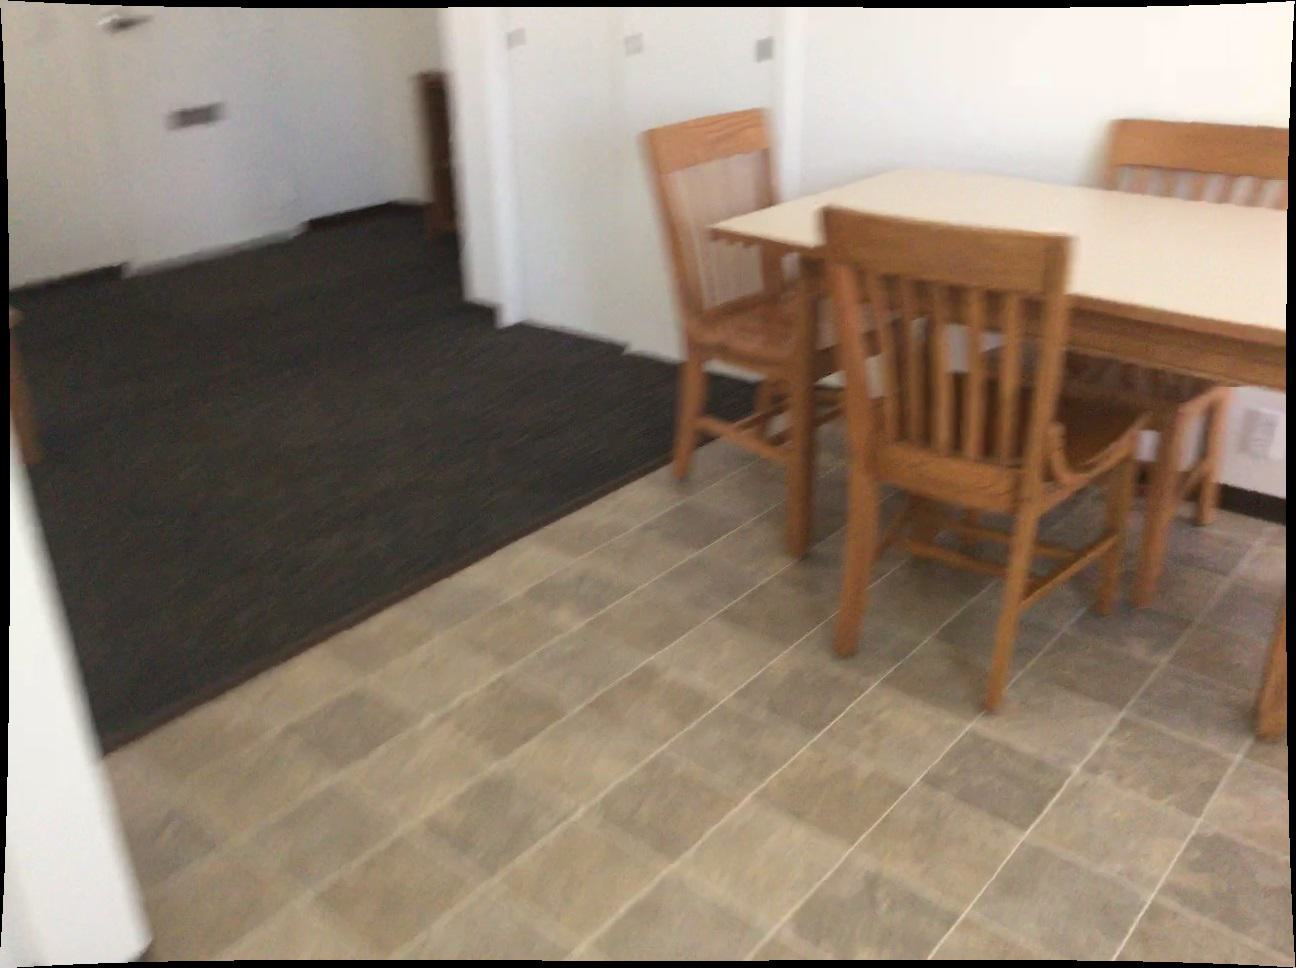
Question: Can the doorframe fit in front of the shelf from the second object's perspective? Final answer should be yes or no.
Answer: Yes